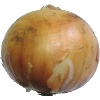
Label: Onion White 1